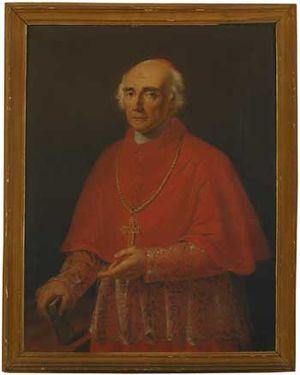
Carlo Oppizzoni est un cardinal italien du XIXᵉ siècle.